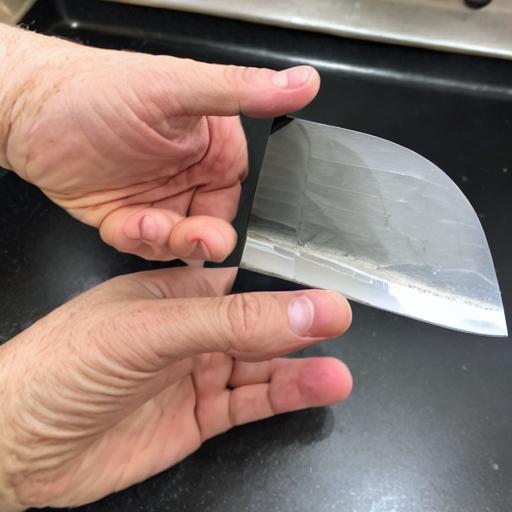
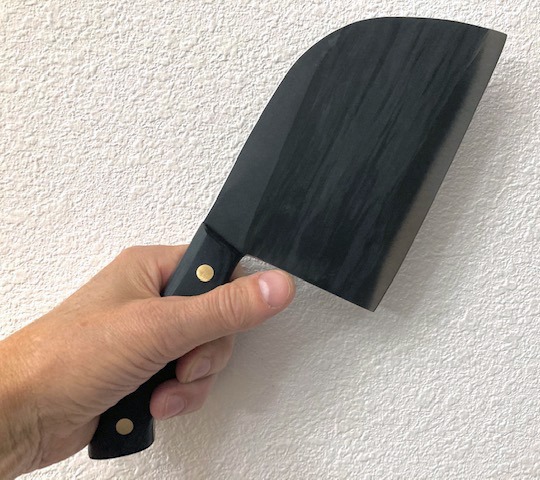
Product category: items_knife
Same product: no